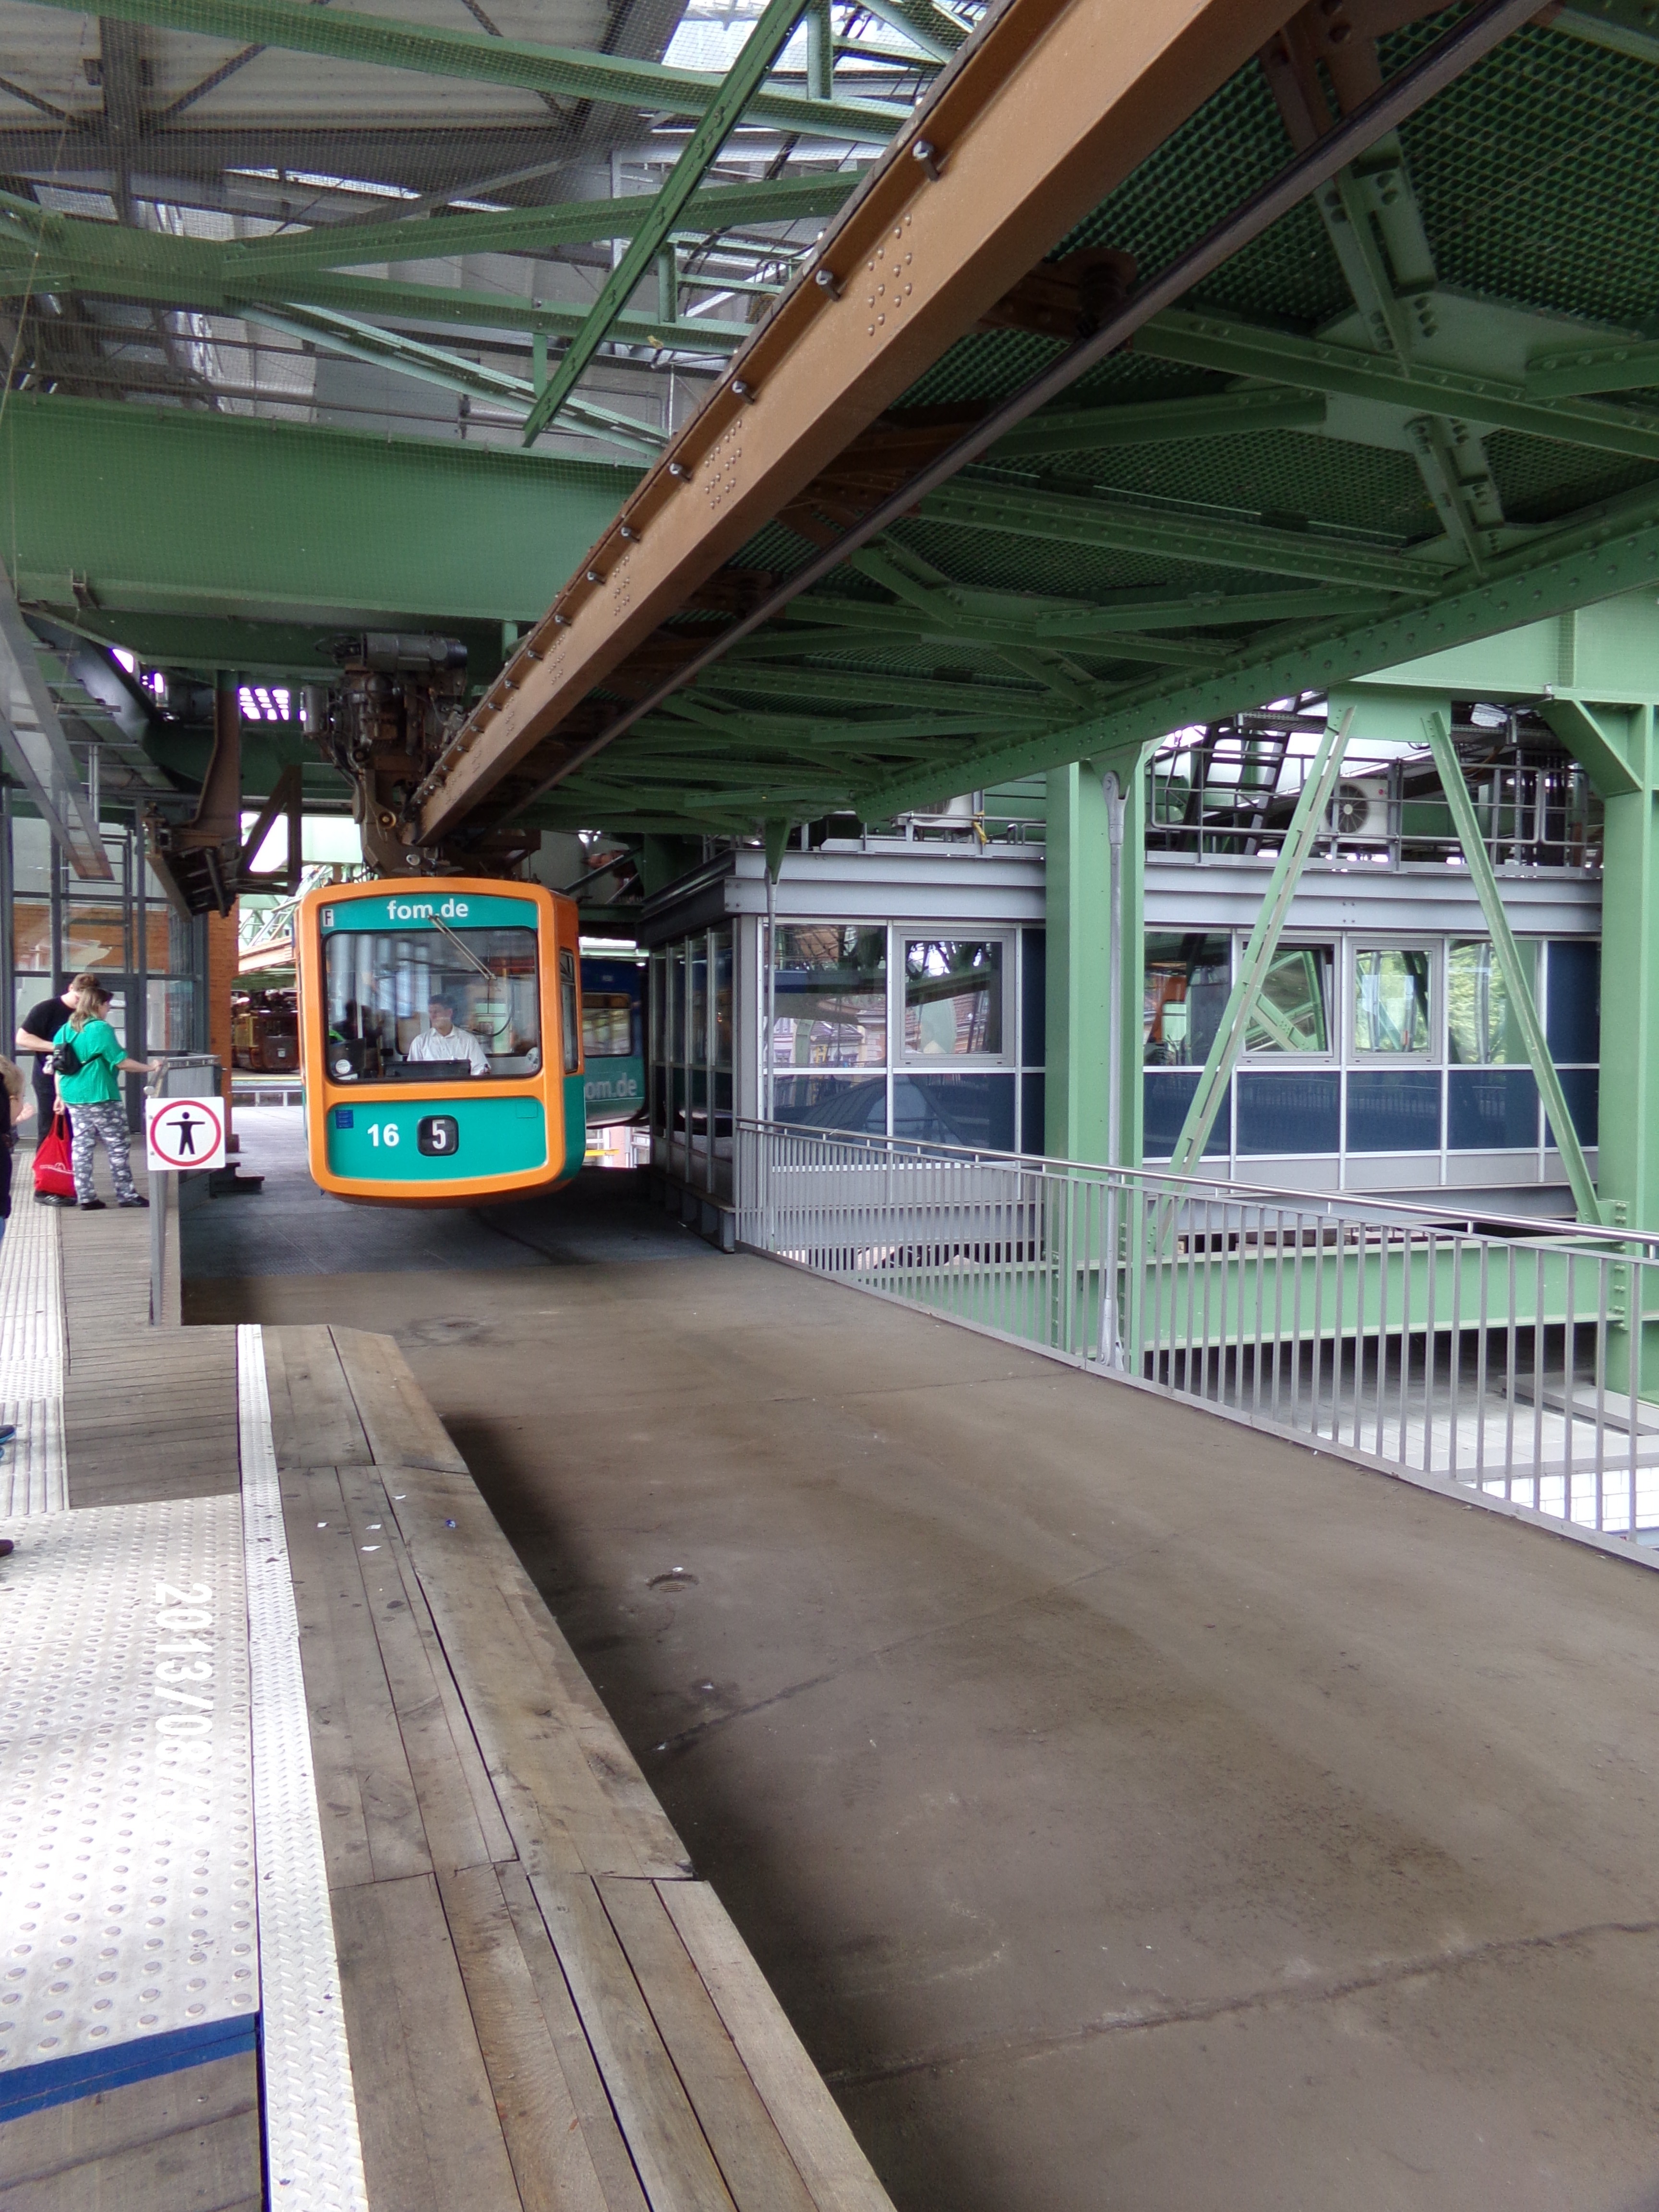
track, train, overpass, walkway, subway, transport, vehicle, train station, public transport, germany, cablecar, wuppertal, rolling stock, teleferic, elevated railway, overhead railway, suspended railway, top suspended monorail, aerial cableway, aerial tramway